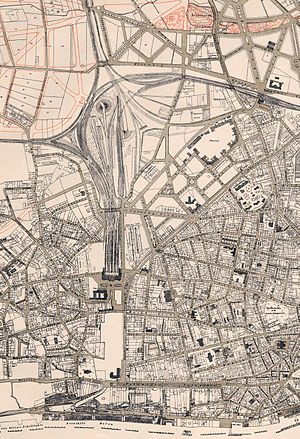
Hamburg-Ottensen / Historie / Under Preussen
Ottensen 1894 med banegården.
Ottensen er en bydel i Bezirk Altona i den tyske bystat Hamborg.